Peggy March

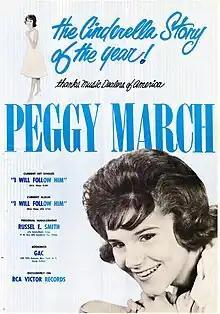
"Billboard" advertisement, July 27, 1963

Although she is remembered in the United States by some as a one-hit wonder, her singles, "I Wish I Were a Princess" and "Hello Heartache, Goodbye Love". made the top 30 in the US, with the latter also reaching No. 29 on the UK Singles Chart. As with many American artists, March's career in her native country was derailed in part by the British Invasion, which at the time was pushing many American acts out of popularity, and she had no hits at home once the Invasion began in 1964. Recording for RCA Victor, March made 18 singles from 1964 to 1971. She also cut several albums, none of which sold well in the United States.